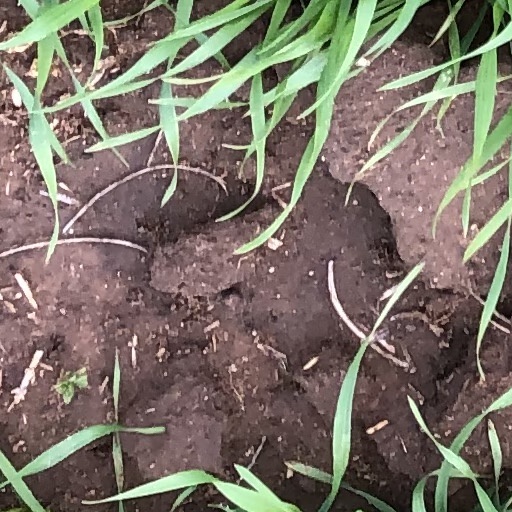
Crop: wheat